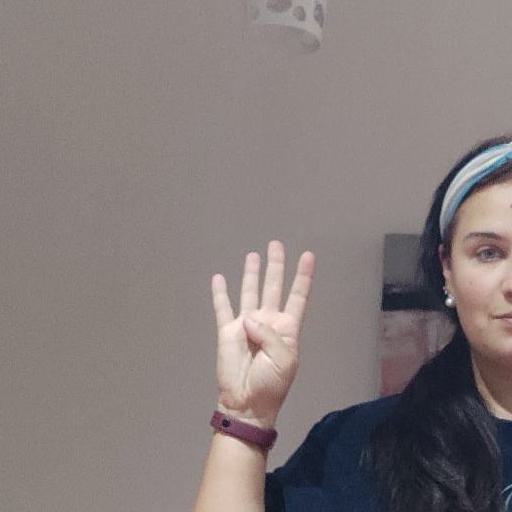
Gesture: four